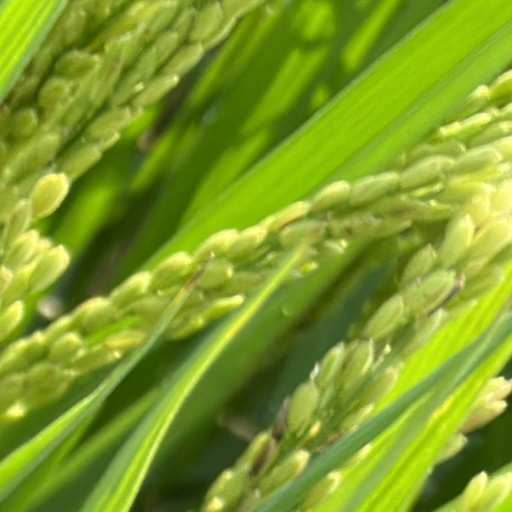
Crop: rice